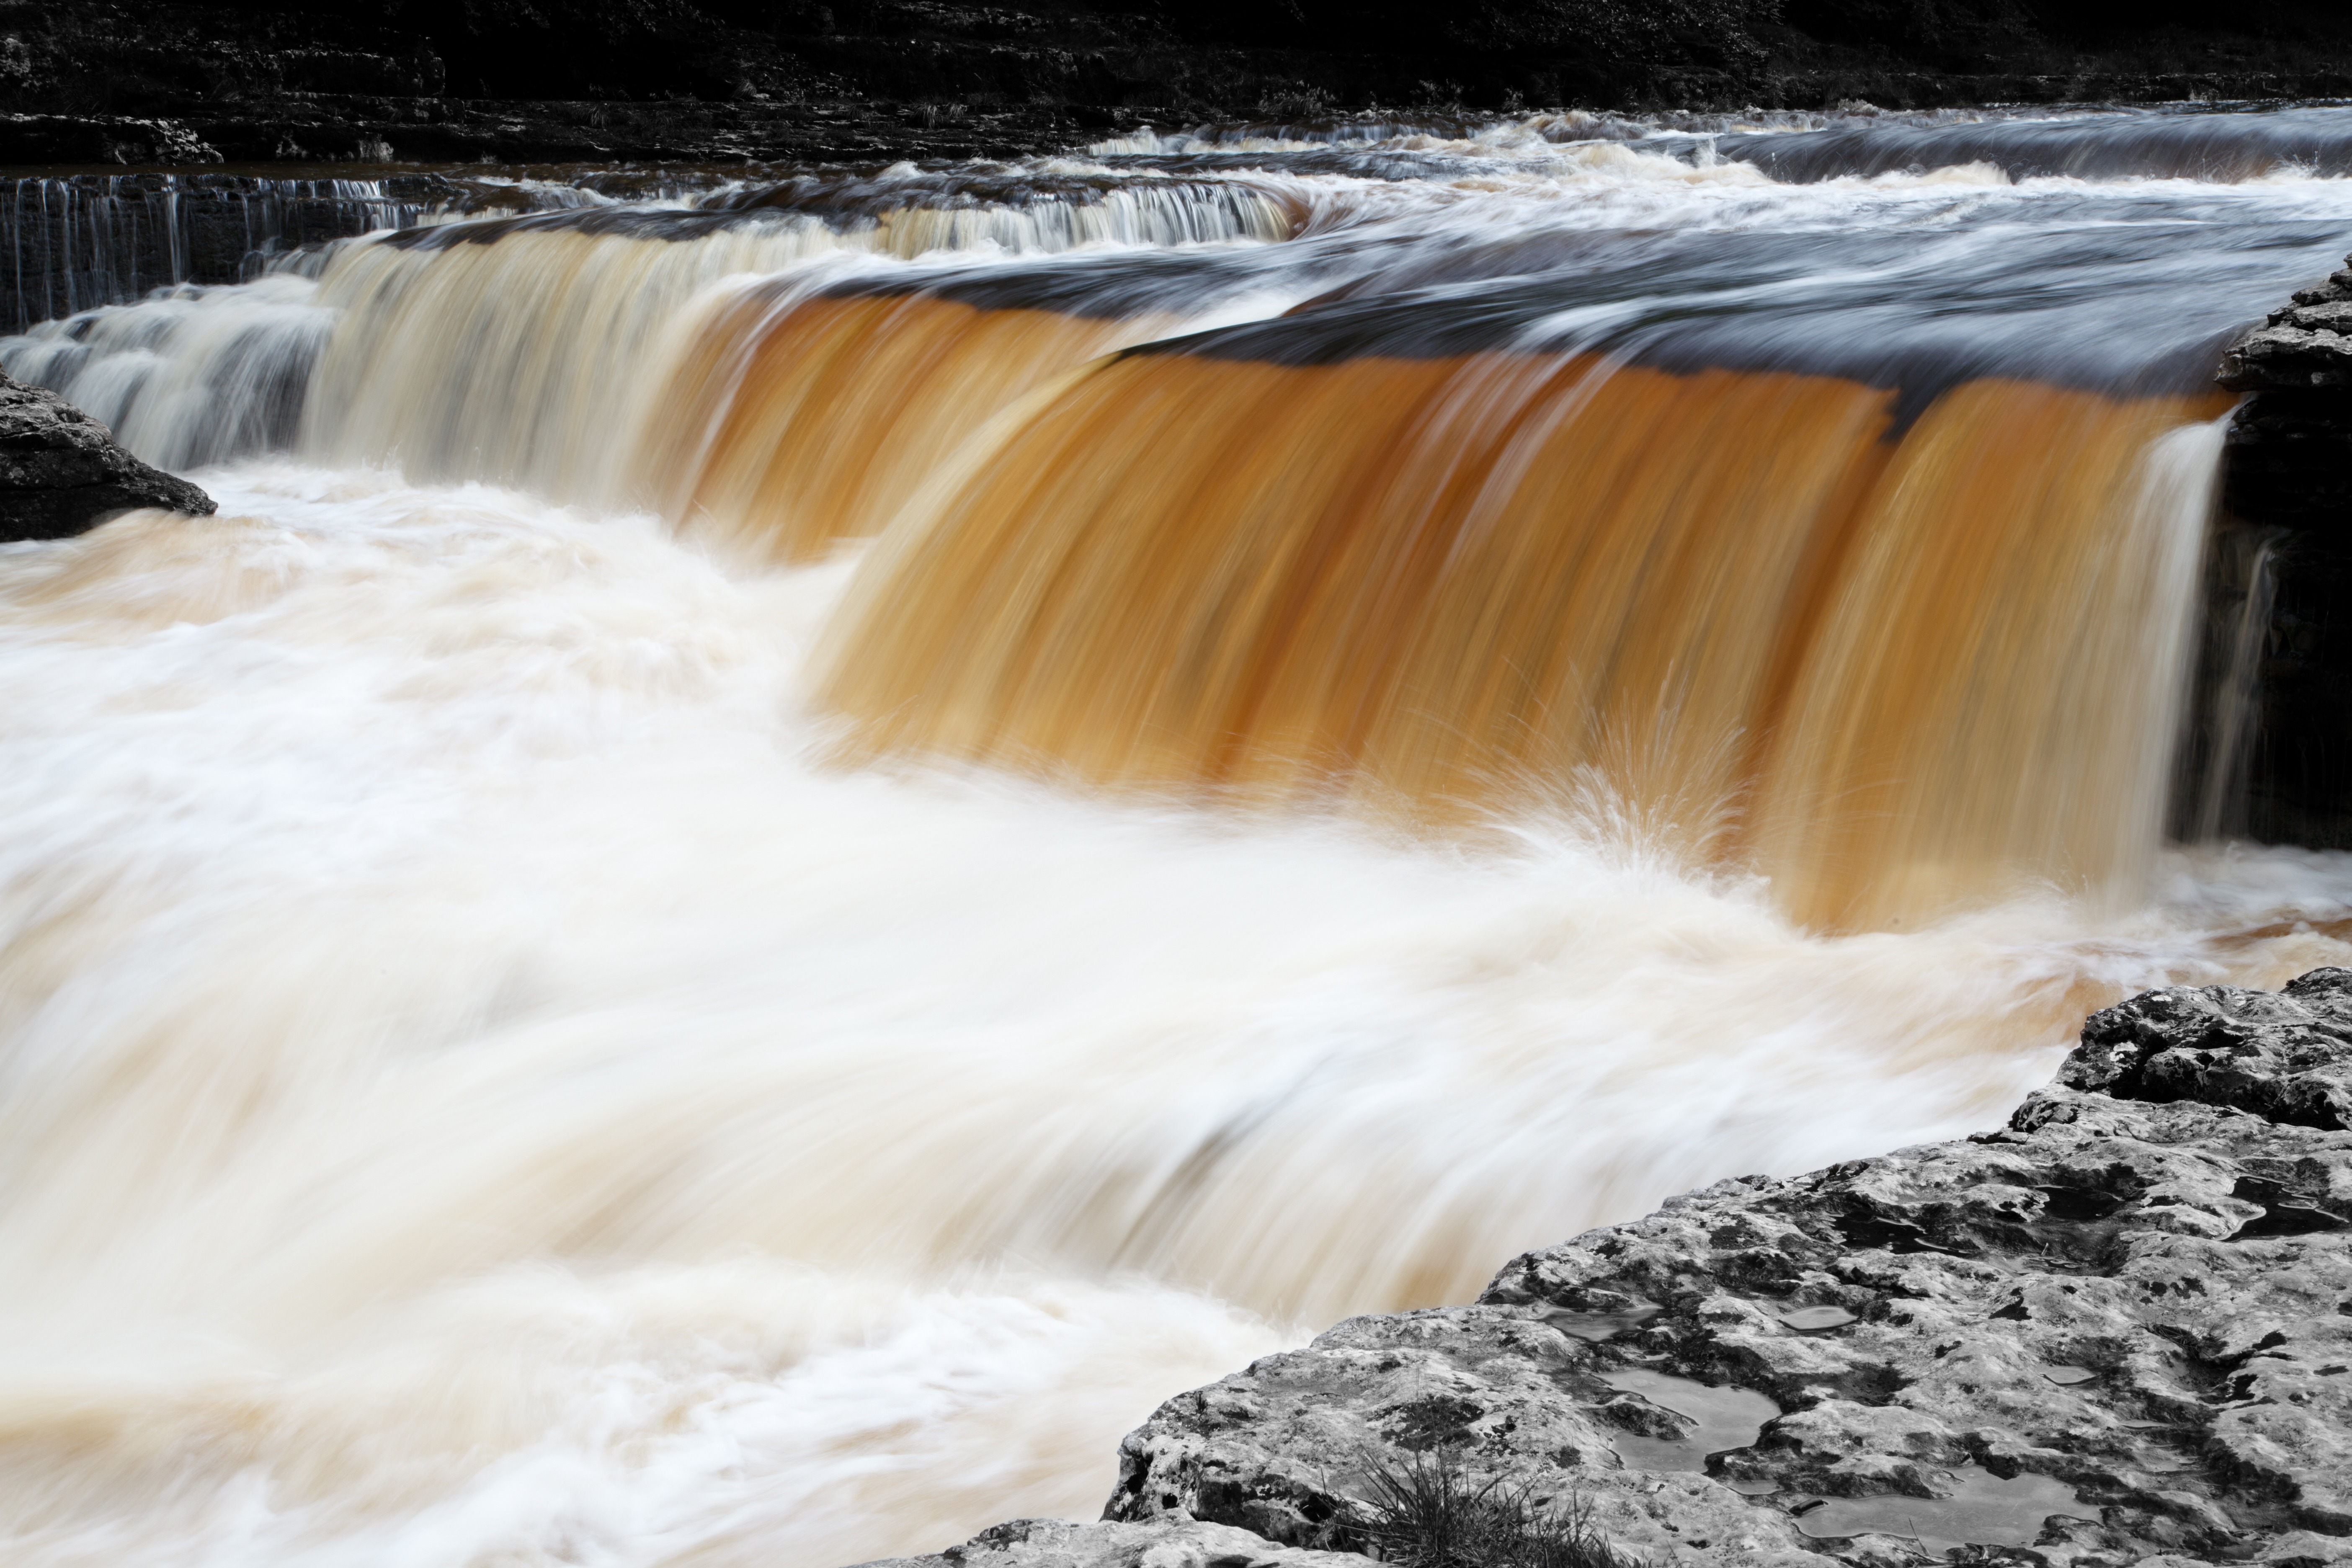
sea, coast, water, nature, rock, ocean, waterfall, shore, wave, wet, river, stone, motion, wild, stream, green, flow, cascade, flowing, smooth, brown, rapid, speed, body of water, rapids, torrent, water feature, freezing, fluid, wind wave